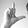
ASL letter: L